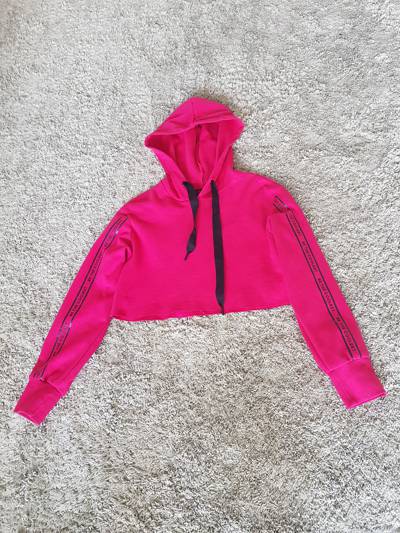
Waste category: clothes